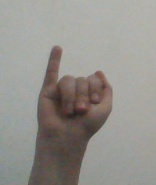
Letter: meem